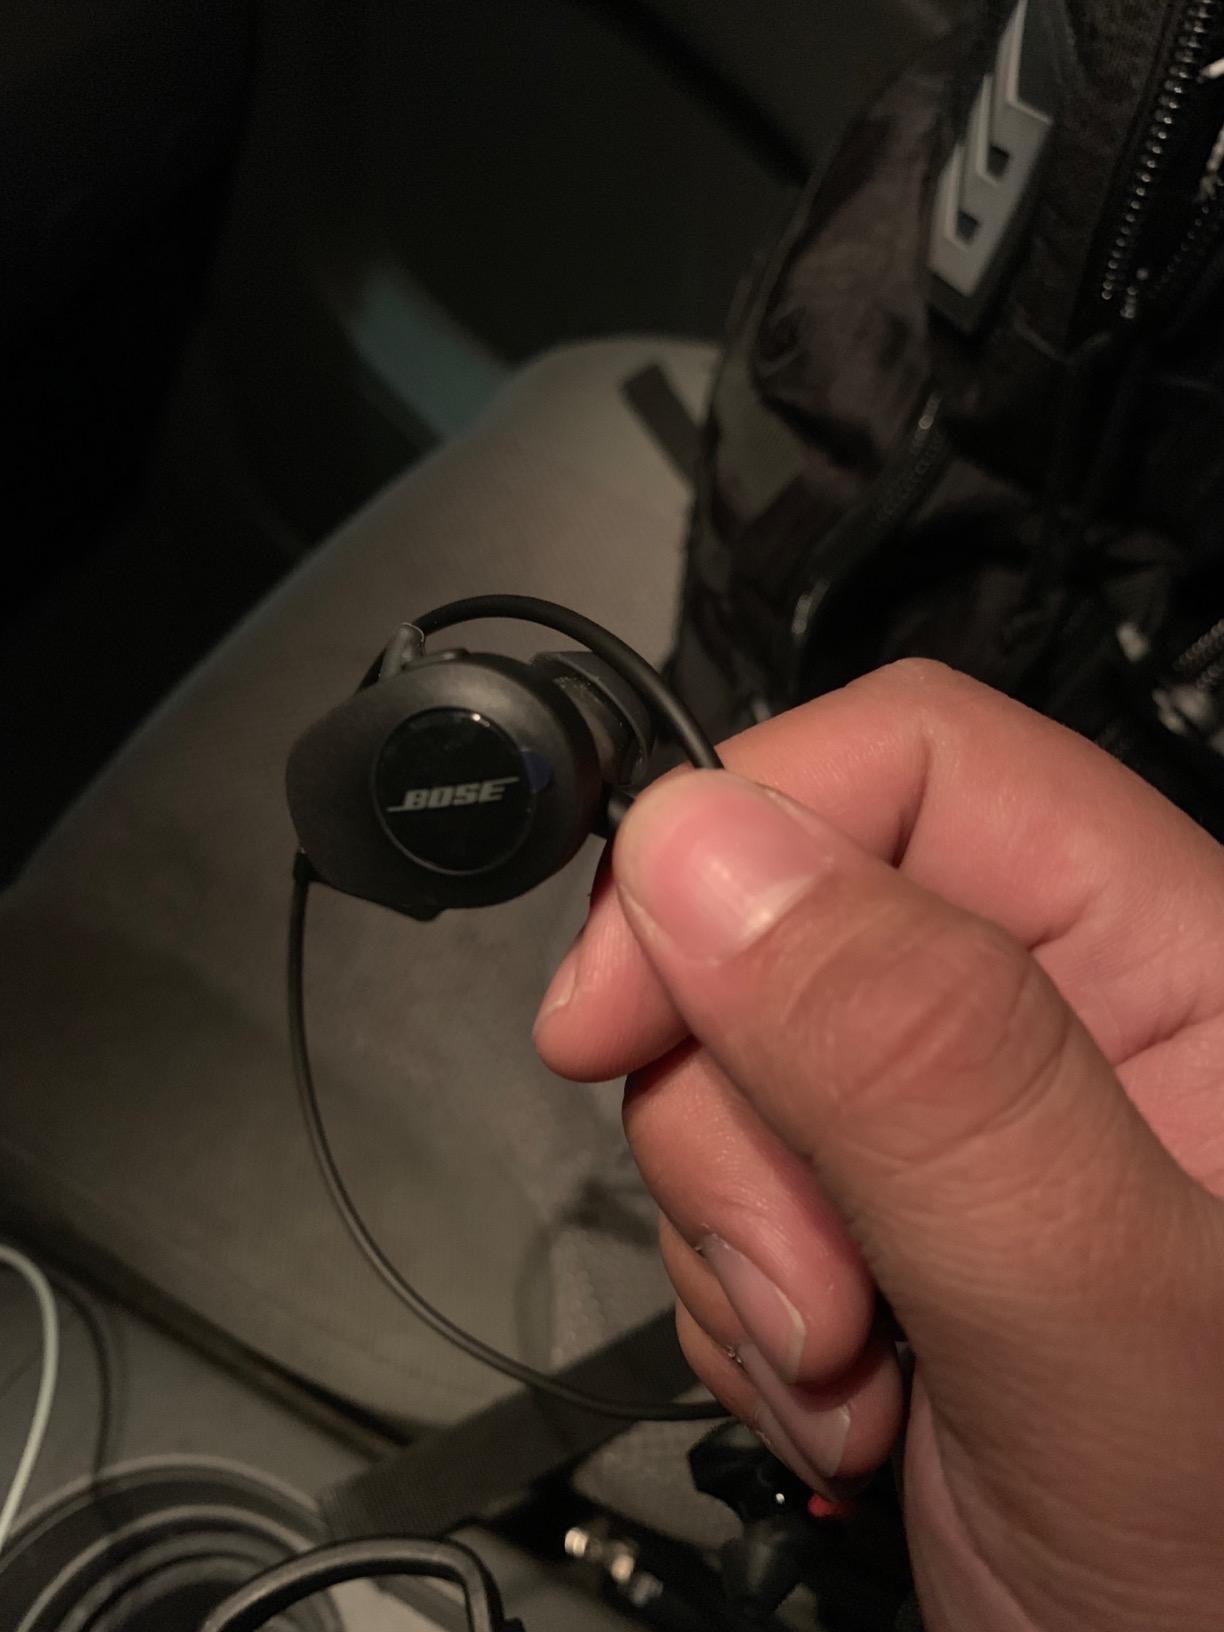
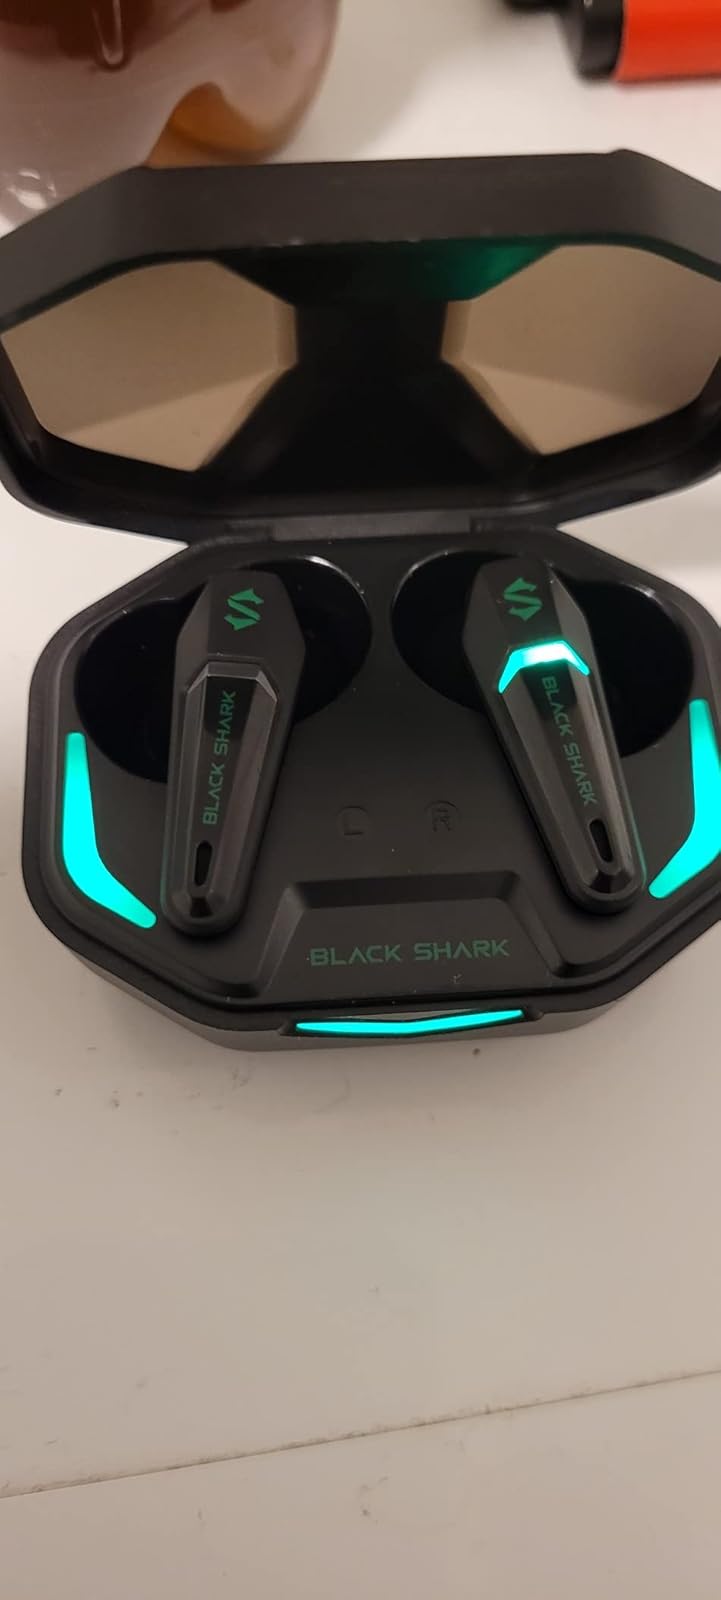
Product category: earbuds
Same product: no